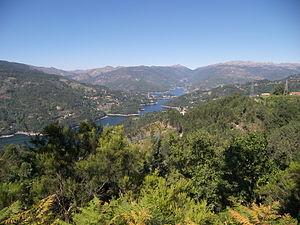
La Lima est un fleuve international de la péninsule ibérique qui traverse l'Espagne et le Portugal. Il prend sa source dans la province d'Ourense en Galice, où il porte le nom de Limia et se verse dans l'océan Atlantique à Viana do Castelo dans la région Nord du Portugal.